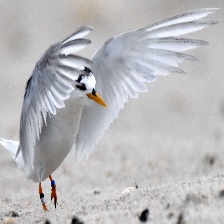
Species: FAIRY TERN
Scientific name: STERNULA NEREIS